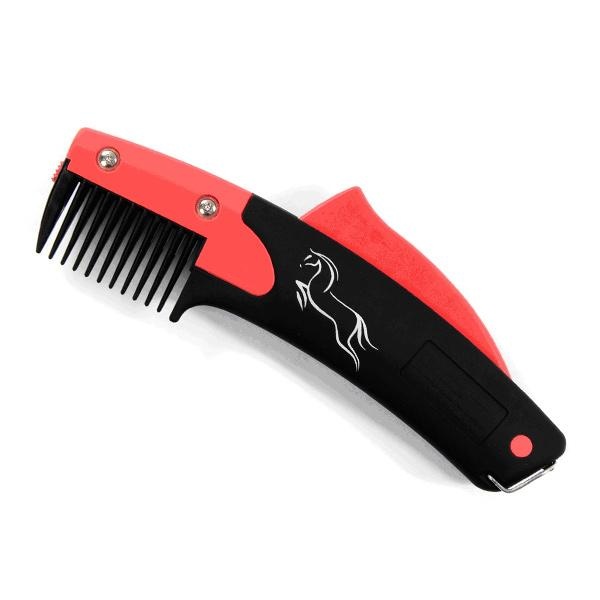
Solocomb Grooming Tool for Horses
This remarkable product will achieve the same result as a conventional pulling comb, accomplished quickly, effectively and there is absolutely no pain either to horse or human!Horses and their owners love the SoloComb! The painful pulling of manes & tails is a thing of the past; the same effect can be achieved simply and easily with the SoloComb. Size:Standard.
Brand: Trilanco
Category: Sporting Goods > Outdoor Recreation > Equestrian > Horse Care > Horse Grooming > Horse Grooming Combs, Brushes & Mitts > Horse Grooming Combs